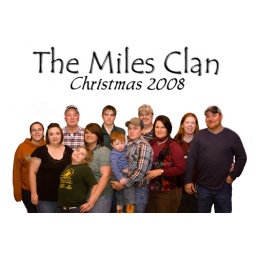
My family! My mom is the one in the dark red shirt and vest. my dad is wearing the plaid shirt.